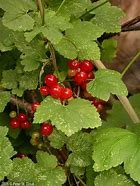
Label: redcurrant